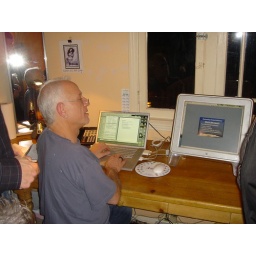
Gary Goldstein in his home office